Church of Notre-Dame de Runan

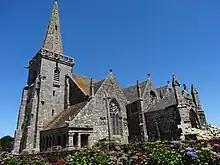
Church of Notre-Dame de Runan seen from the south

Notre-Dame de Runan is a Catholic church built between the late 14th and mid-16th centuries. It is located in the commune of Runan in the French department of Côtes-d'Armor in Brittany.